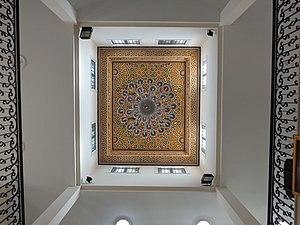
La médina de Sfax est une médina tunisienne qui constitue le cœur historique de la ville de Sfax.
Le Dar du Coran est l'une des demeures les plus anciennes et les plus connues de la médina de Sfax. Elle est le siège de l'Association pour la préservation du Coran et de l'éthique.